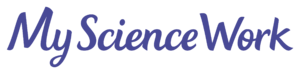
MyScienceWork est une entreprise qui propose l'accès à plusieurs millions de publications scientifiques grâce notamment aux contributions des chercheurs. La plate-forme MyScienceWork peut être considérée, à l'instar de Academia.edu ou de ResearchGate, comme un réseau social académique rassemblant des chercheurs. Il donne accès à plusieurs millions de publications et brevets. MyScienceWork a développé PolarisOS en 2018 pour permettre aux institutions scientifiques d'archiver et gérer les recherches et données de la recherche au quotidien. Les solutions créées par MyScienceWork sont interconnectées et font gagner en visibilité les utilisateurs. Elles utilisent une variété de canaux disponibles pour collecter de l'information : l’accès libre aux publications scientifiques, un moteur de recherche, et la vulgarisation scientifique. MyScienceWork se base sur les technologies du big data pour développer et mettre à disposition son expertise.